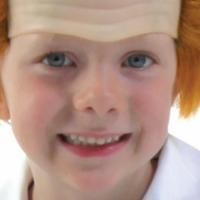
Age group: age 01-10